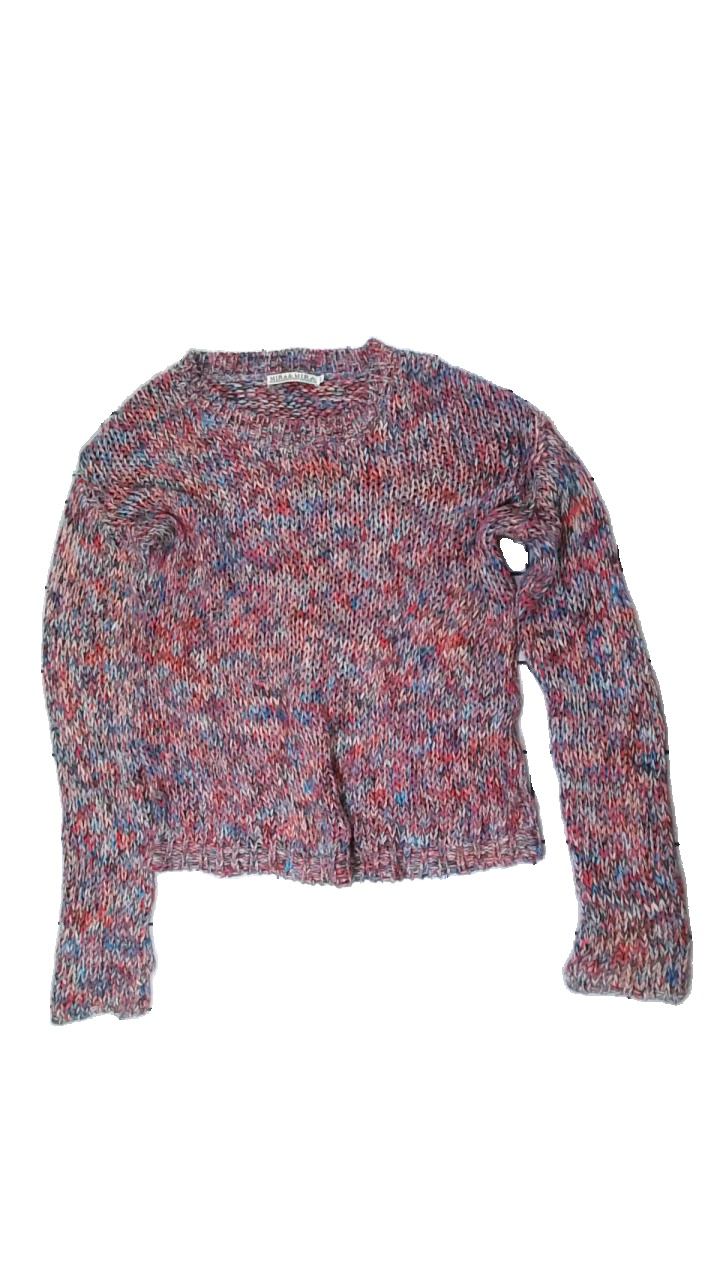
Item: Sweater (Ladies)
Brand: Mira & Mira
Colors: Red, Blue, Multicolor, White
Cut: Regular, C-collar
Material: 100% acrylic
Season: All
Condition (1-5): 3
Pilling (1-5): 3
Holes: Minor
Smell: Minor
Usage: Reuse
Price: <50